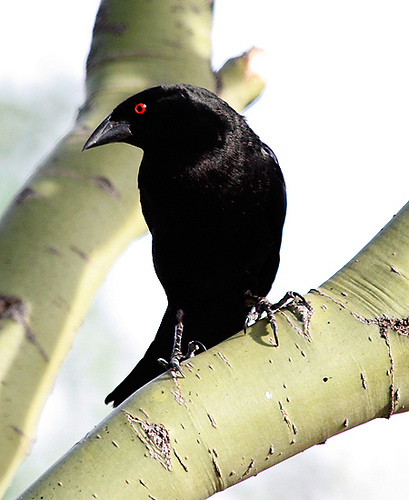
this large bird is completely black with orange eyes.
this bird's feathers are a coarse black, and it has deep red eyes.
a viscous looking all black bird with bright yellow eyes.
an all black bird with black feet, a black down-curved beak and a bright red eye.
this bird is completely black with a thick pointy bill.
this bird is solid black, with a black beak and feet, and red eyes.
this red eyed bird is all black including its feet, body, wings, tail, and elongated small head with a black bill.
this is a solid black bird with distinctive red eyes and a slightly curved beak.
this bird has wings that are black and has red eyes
this bird has wings that are black and has red eyes
Species: Bronzed Cowbird